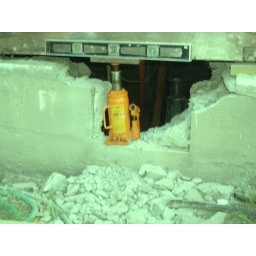
Another picture of jack on corner of house near bedroom addition.